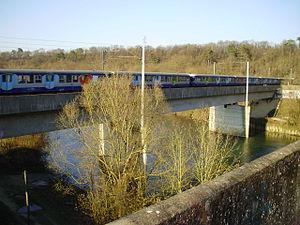
Viaduc de Chalifert, communes de Dampmart et Chalifert, Seine-et-Marne, France (vue depuis l'ancienne plate-forme avec une rame inox de banlieue)
La ligne de Paris-Est à Strasbourg-Ville, dite « ligne de Paris à Strasbourg », est une ligne de chemin de fer française. Longue de 502 kilomètres, elle relie la gare de Paris-Est à la gare de Strasbourg-Ville et fait partie de l'« étoile de Legrand ». Jusqu'au 9 juin 2007, elle fut parcourue par les meilleurs trains de la Société nationale des chemins de fer français : trains sur pneus, rapides inox, Trans-Europ-Express, puis trains Corail, Téoz et enfin TGV.